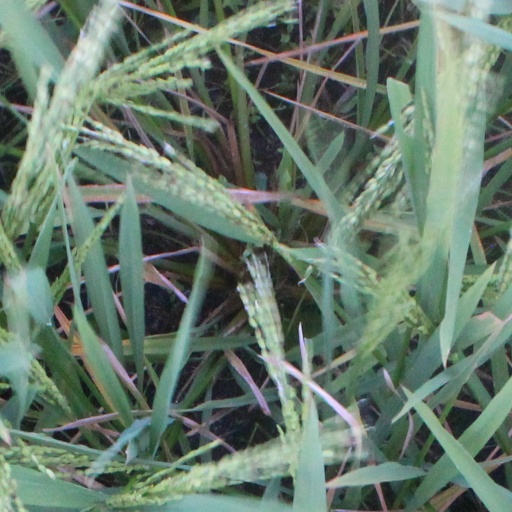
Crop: rice